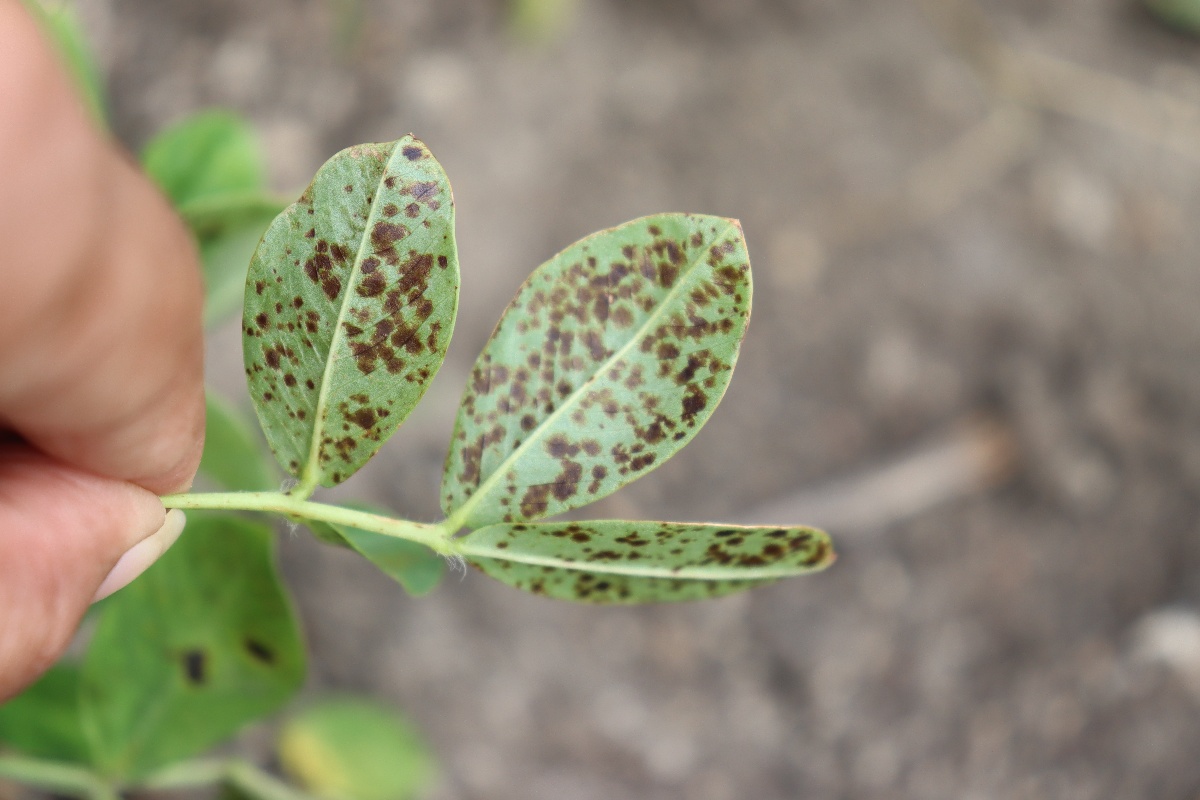
Label: rust